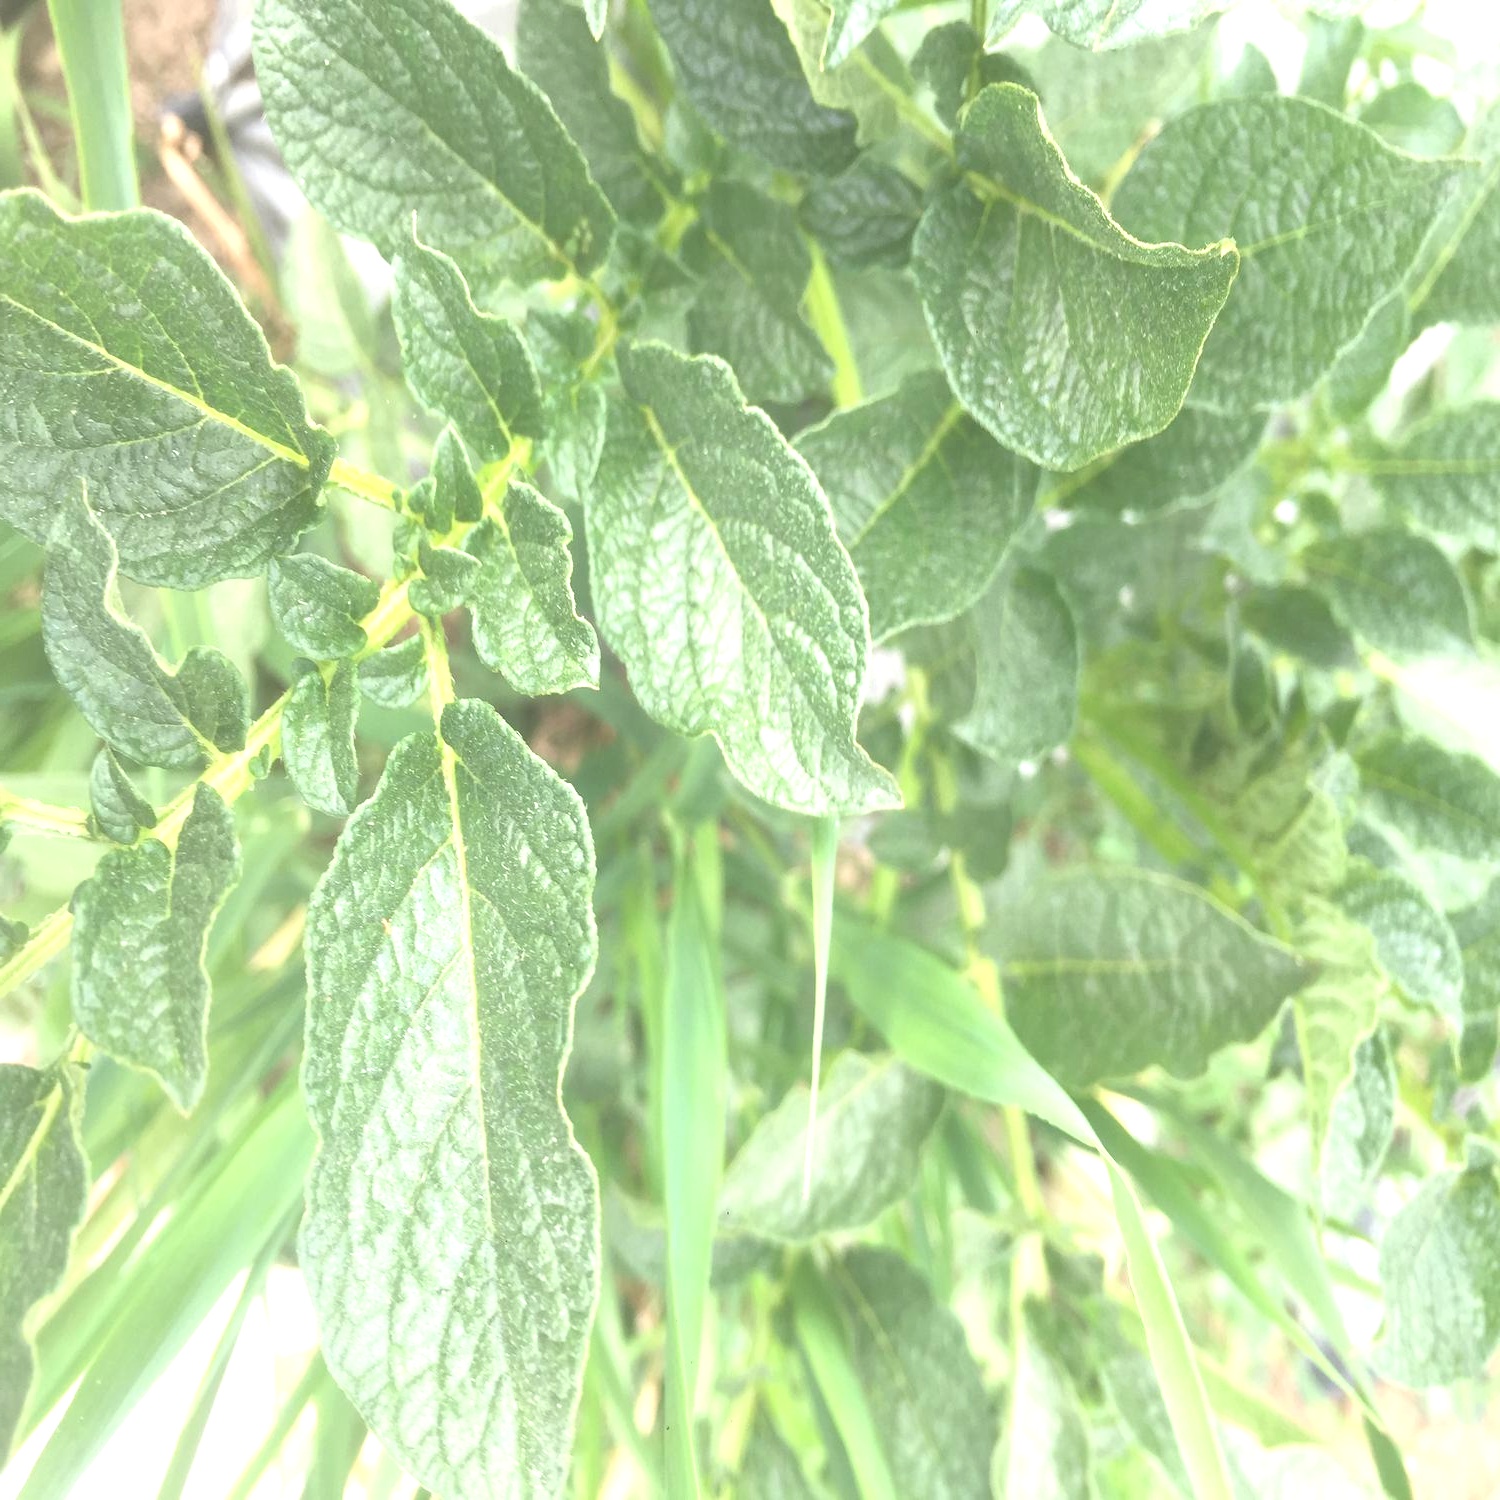
Etiqueta: Virus